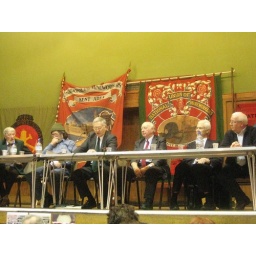
John Moyle in the green tie, a veteran of Kent NUM, was a very ponderous chair